Kaj Pindal

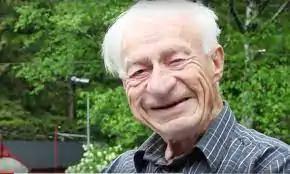

Kaj Gøtzsche Pindal (December 1, 1927 – June 28, 2019) was a Danish-Canadian animator and animation educator who worked at the National Film Board of Canada (NFB) beginning in 1957, and created such works as the Academy Award-nominated "What on Earth!" (1967, co-directed with Les Drew) and the 1988 NFB short "Peep and the Big Wide World" as well as the television series of the same name in 2004.